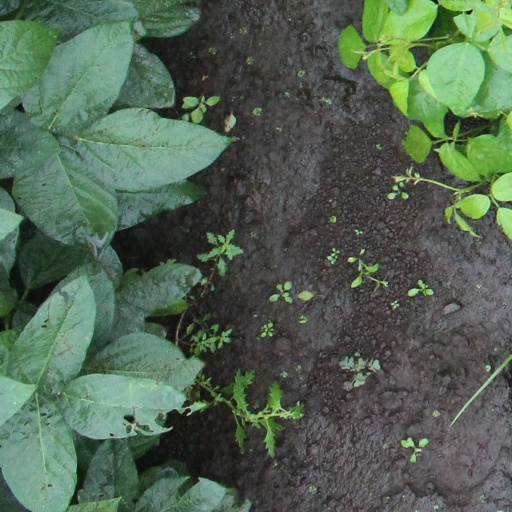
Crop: soybean